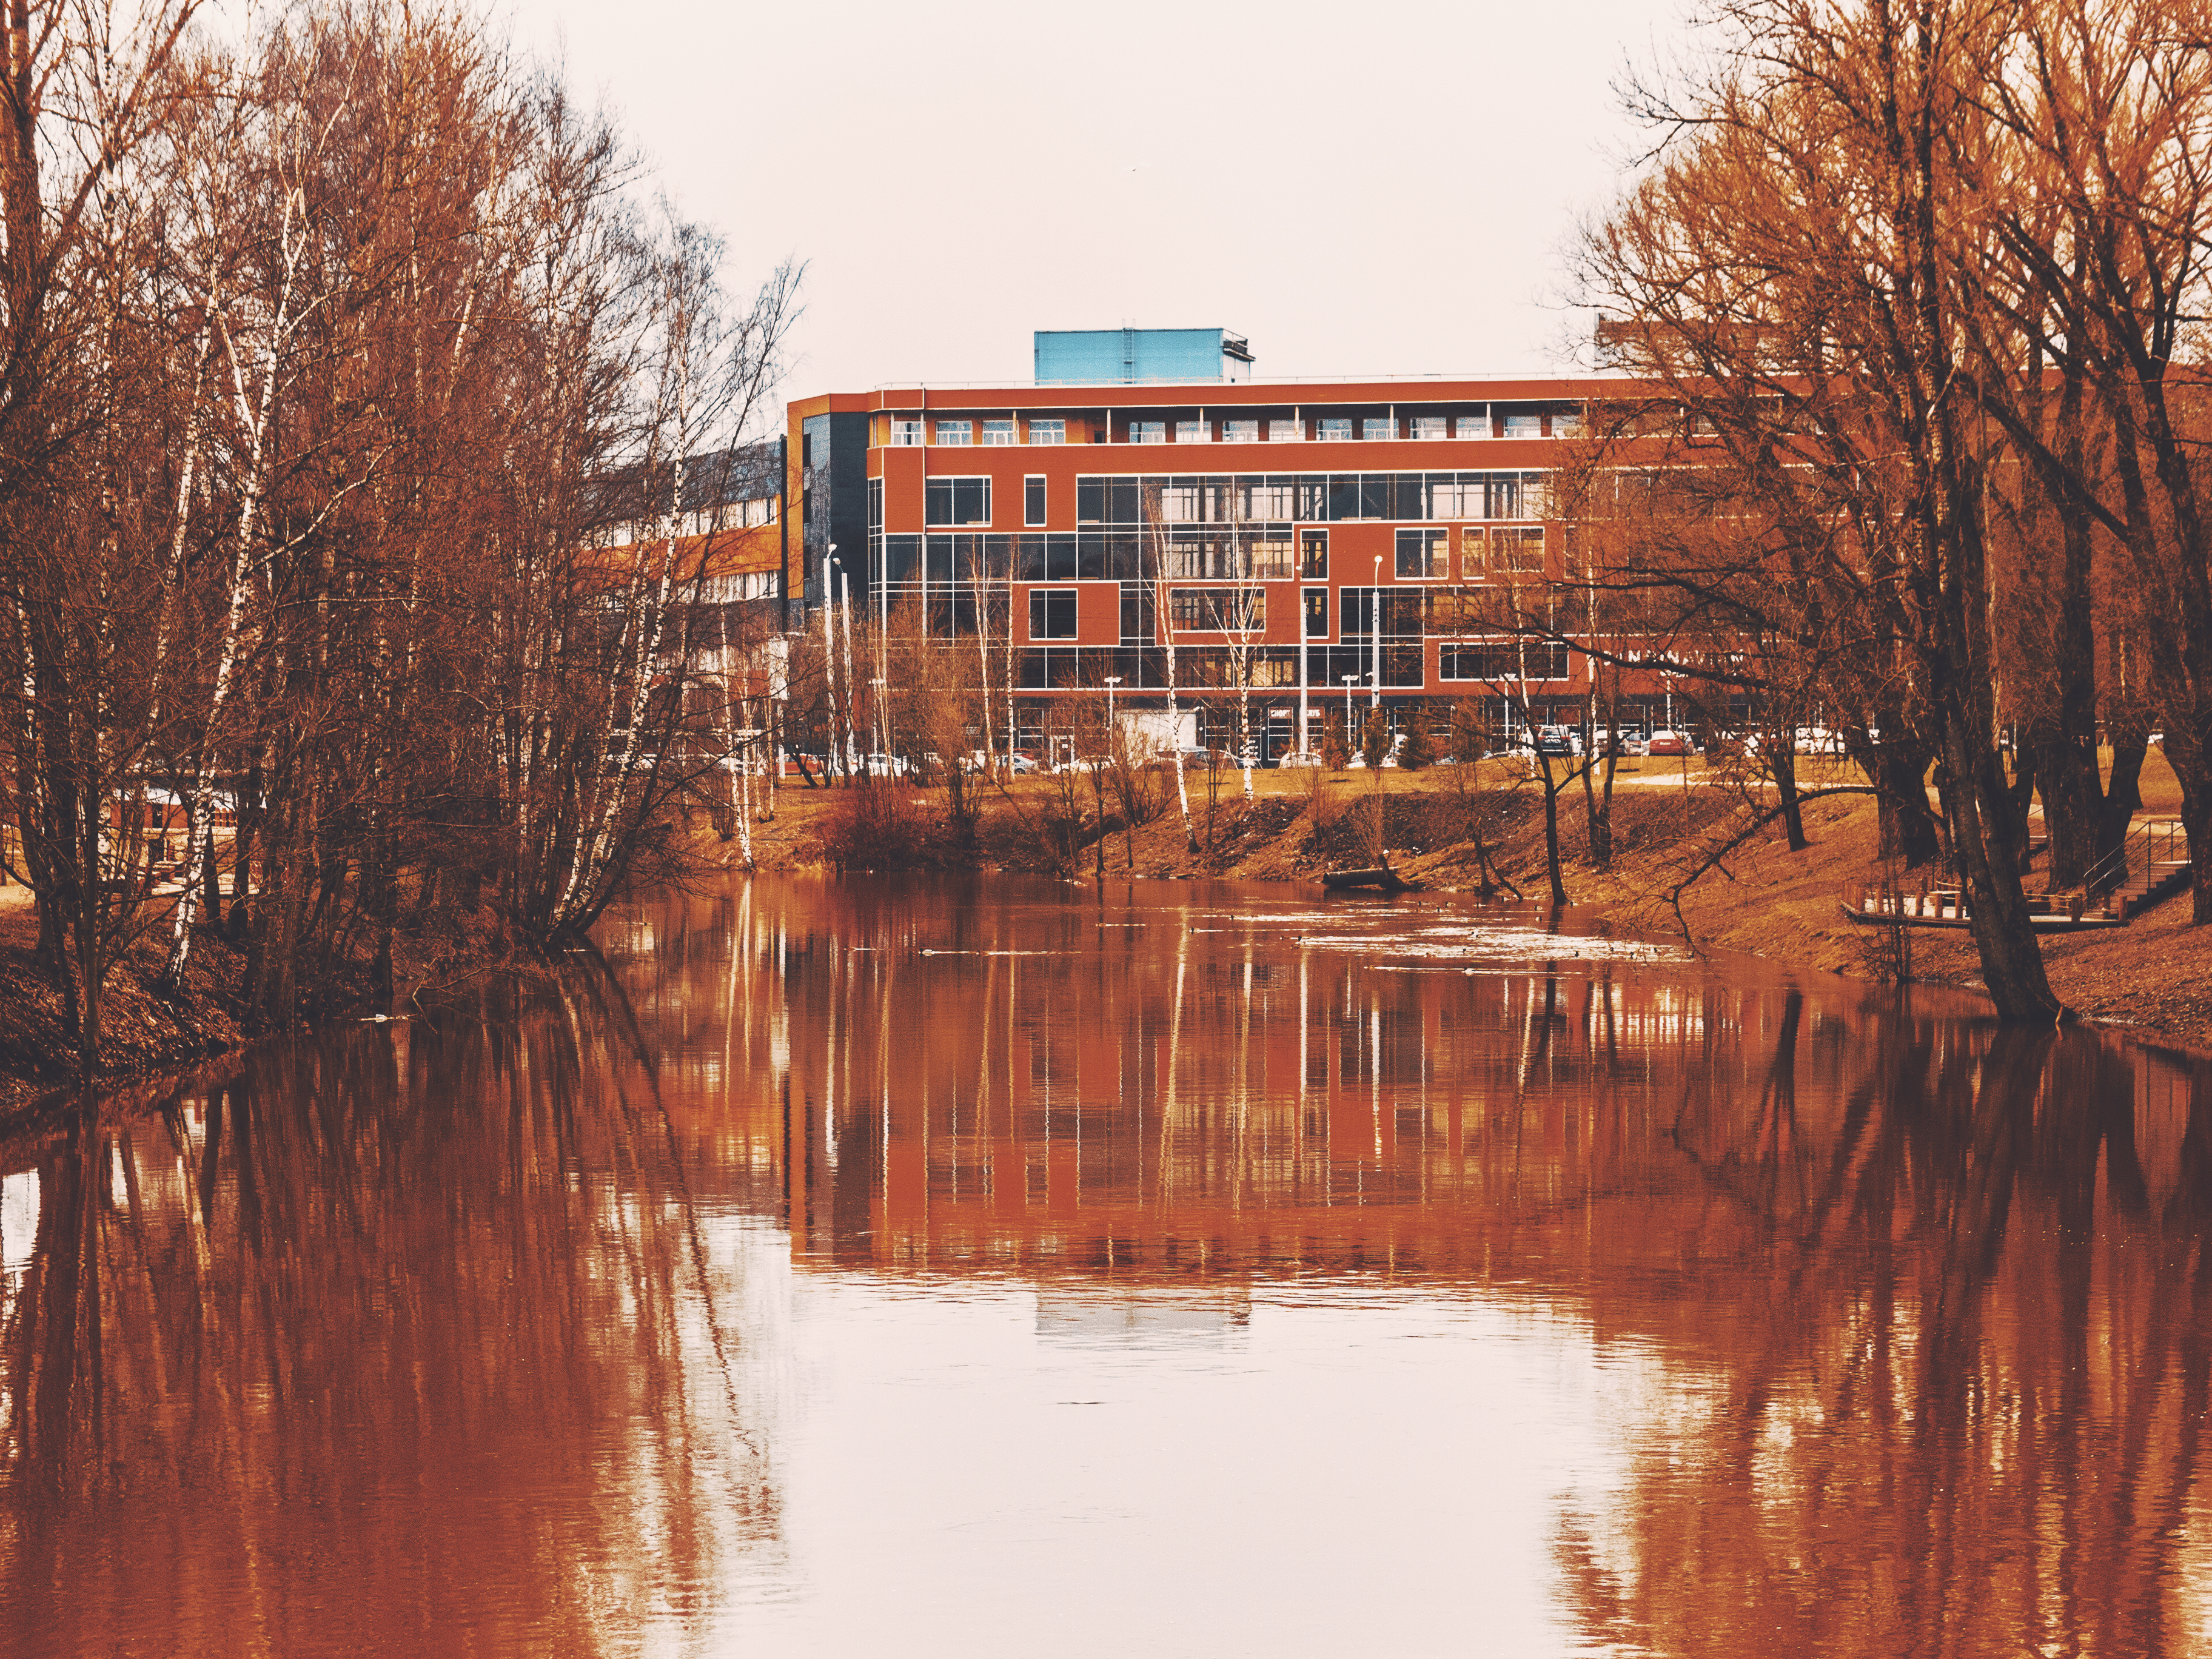
images, water, sky, building, plant, natural landscape, window, tree, branch, lake, body of water, sunlight, lacustrine plain, watercourse, wood, bank, landscape, woody plant, house, rural area, morning, waterway, freezing, winter, canal, city, wetland, grass, reflection, channel, evening, symmetry, spring, facade, reservoir, pond, home, marsh, floodplain, bog, bridge, suburb, mixed use, bayou, apartment, estate, river, leisure, swamp